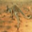
Label: kangaroo